Henry Surtees

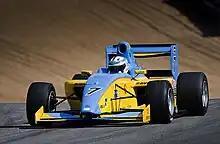
Surtees at Brands Hatch the day before his fatal accident

At Brands Hatch on 19 July 2009, during a Formula Two race, Surtees was hit on the head by a wheel from the car of Jack Clarke after Clarke spun into the wall exiting Westfield Bend. The wheel broke its tether and bounced back across the track into the following group of cars and collided with Surtees's helmet. The mass of the wheel assembly hitting his head was , and given that his car was travelling at at the time the wheel struck, the impact yielded approximately 30,000 joules of kinetic energy. The car continued straight ahead into the barrier on the approach to Sheene Curve, also losing a wheel, and came to rest at the end of the curve with its remaining rear wheel still spinning and the engine at its RPM limiter. This indicated that Surtees had lost consciousness, with his foot still pressing the accelerator.